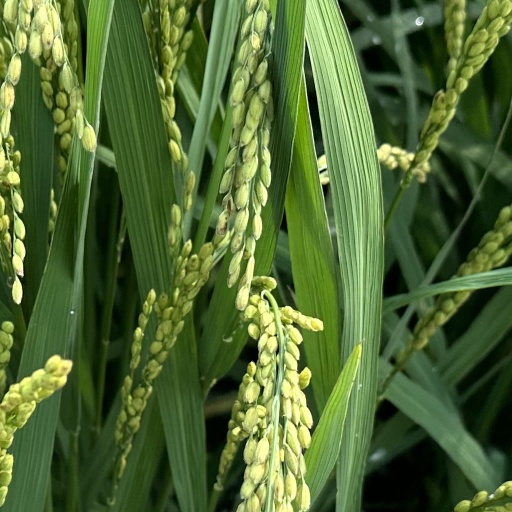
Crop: rice